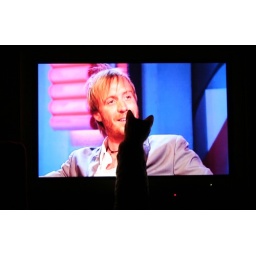
Best seat in the house